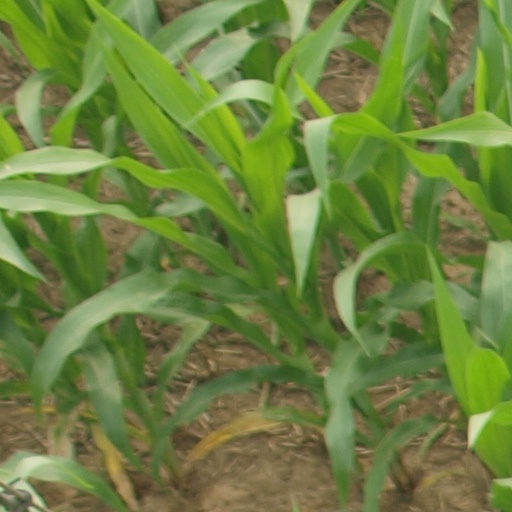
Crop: maize; corn